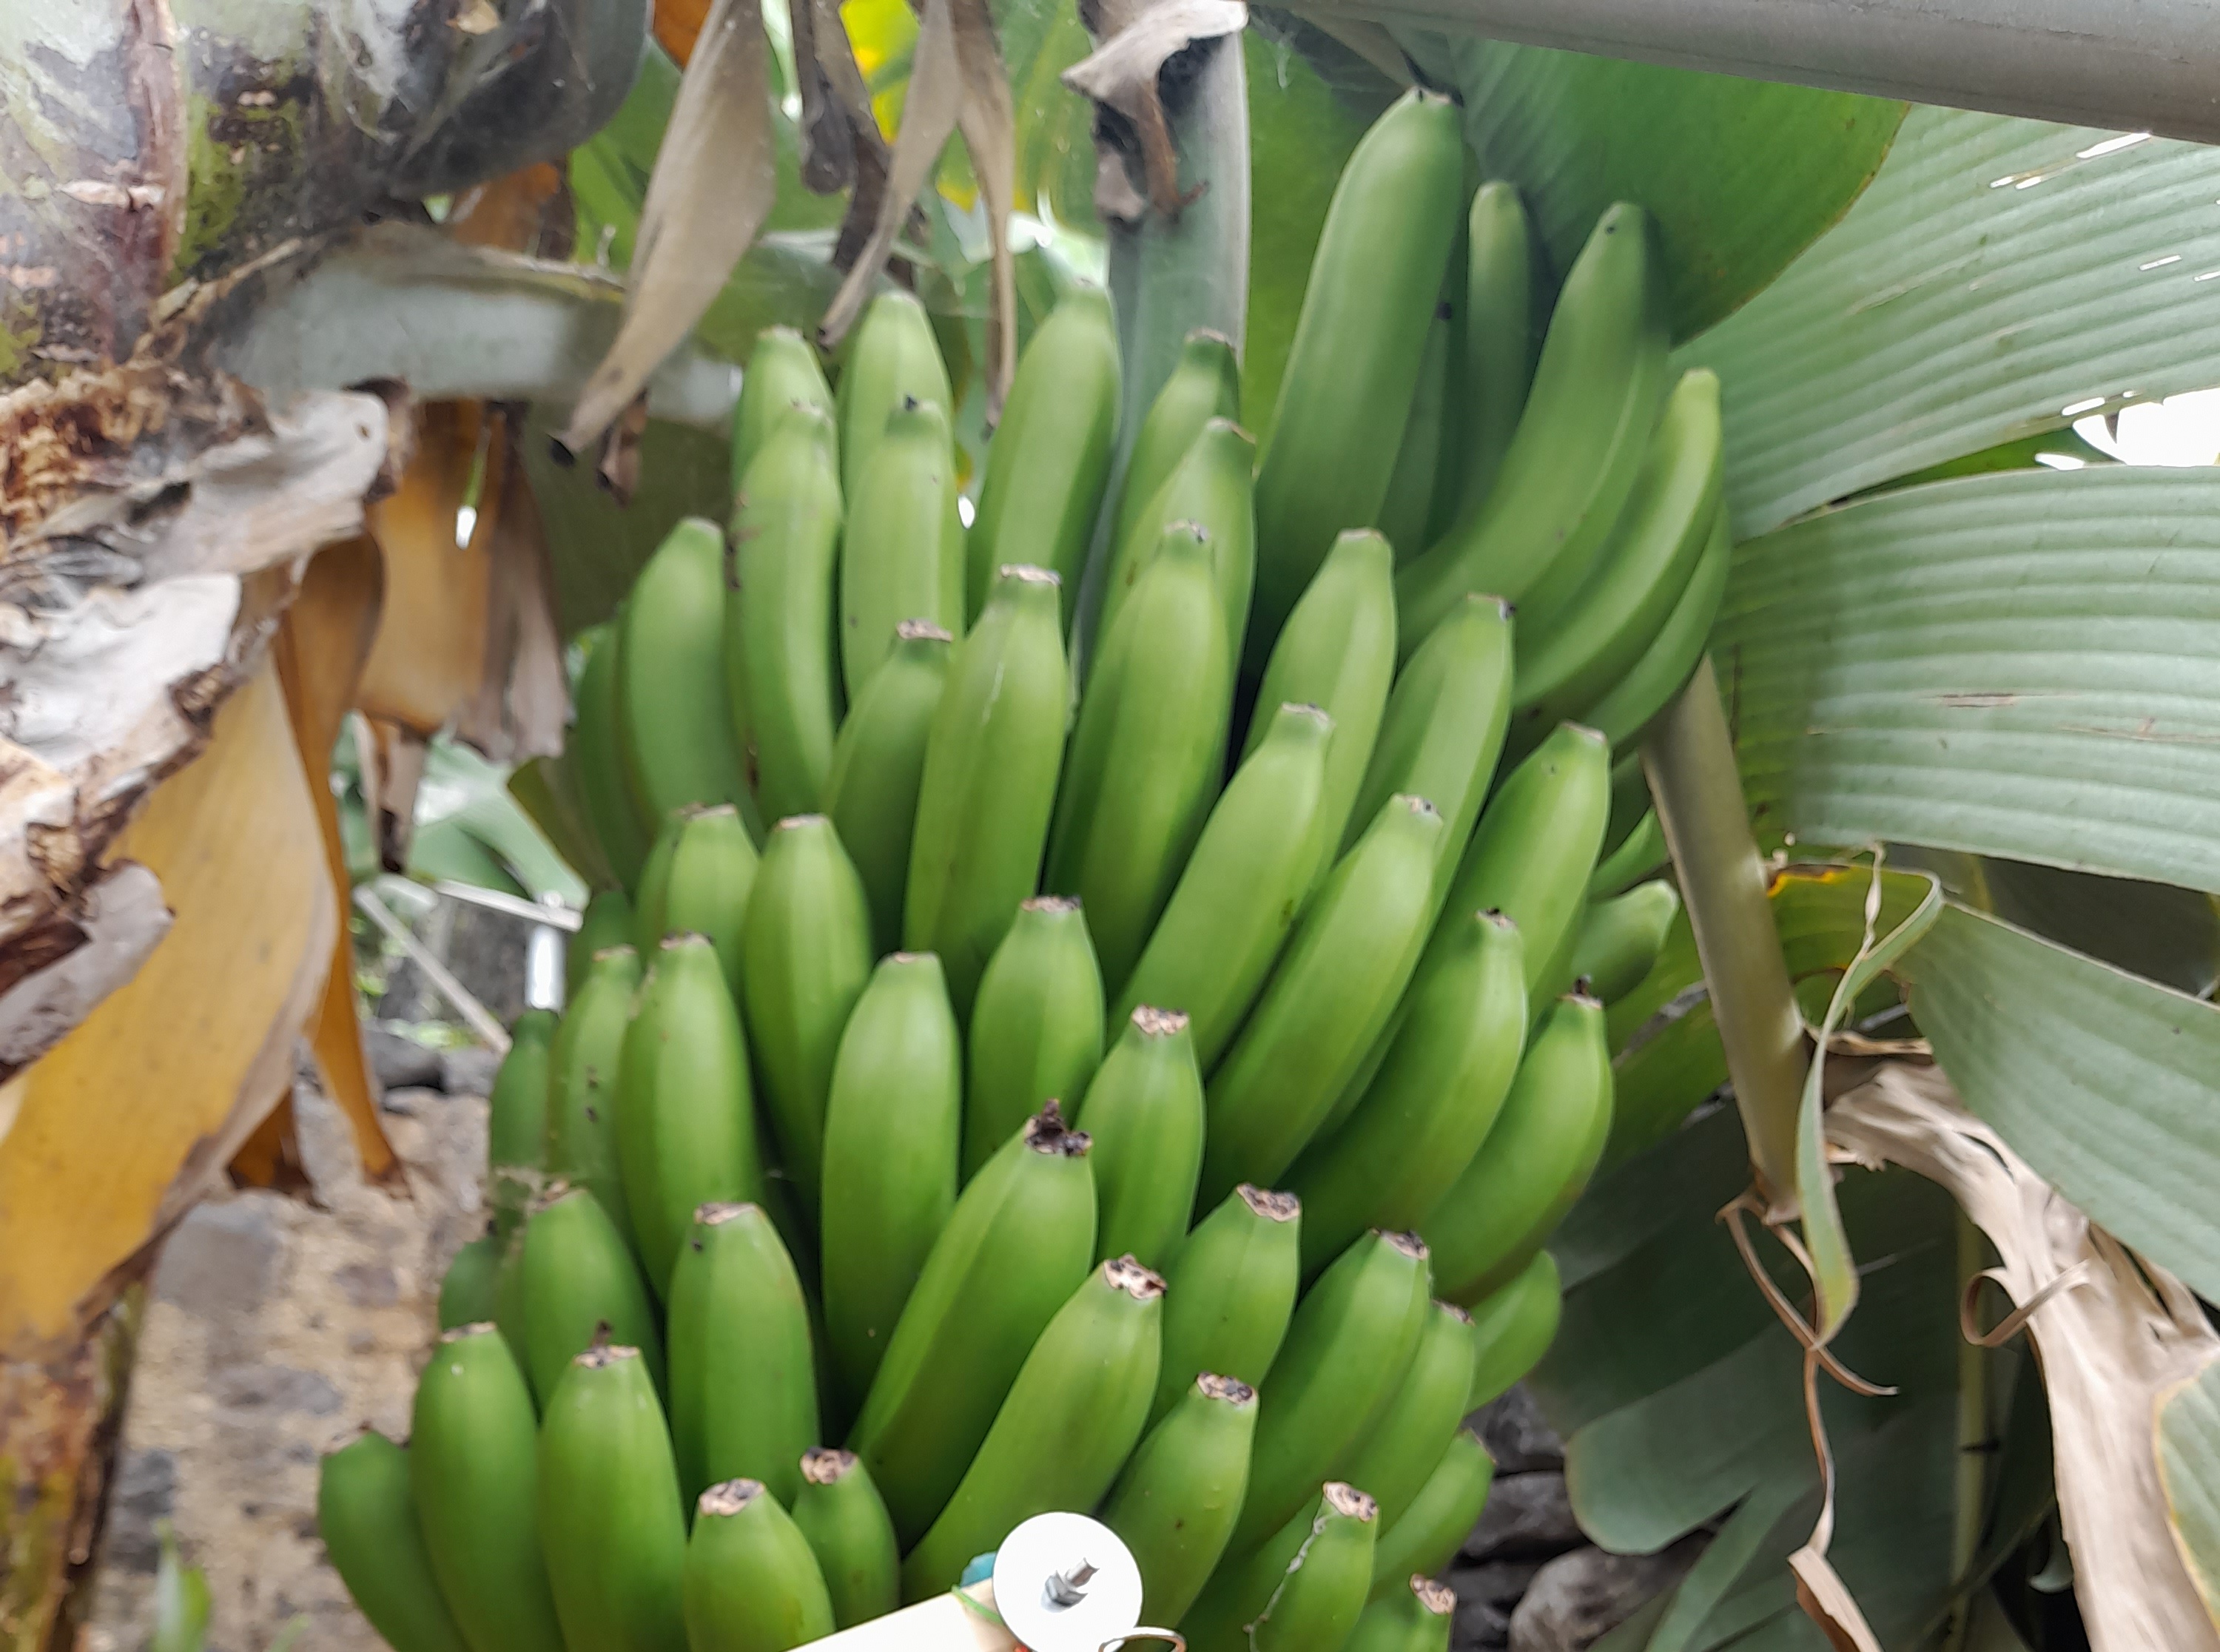
Label: Cut